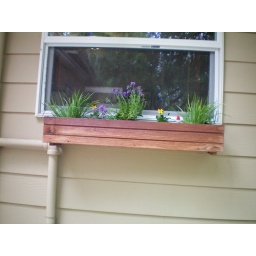
Window box under the kitchen window.